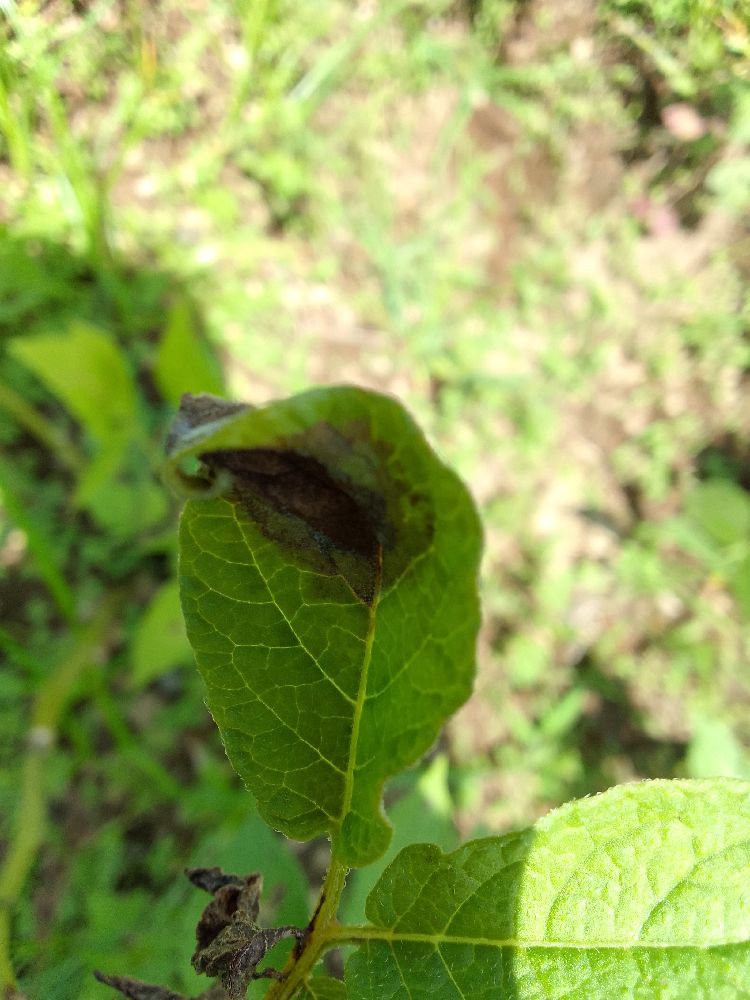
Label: Late blight